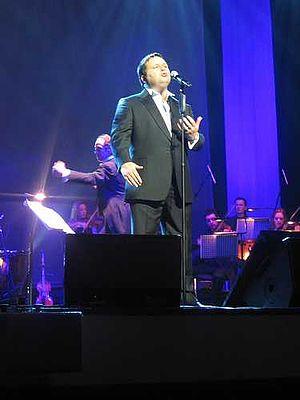
Paul Potts, né le 13 octobre 1970 à Bristol, est un ténor britannique. Le 17 juin 2007, il remporte la finale de la première saison de l'émission Britain's Got Talent diffusée par la chaîne de télévision ITV. Il est passé en quelques jours d’un modeste poste d’employé dans une entreprise de téléphonie mobile au statut de célébrité médiatique.